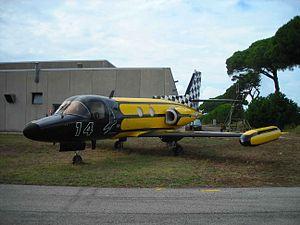
Le Piaggio PD-808 est un biréacteur de guerre électronique italien dérivé d'un jet d'affaires initialement conçu par Douglas dans les années 1950.